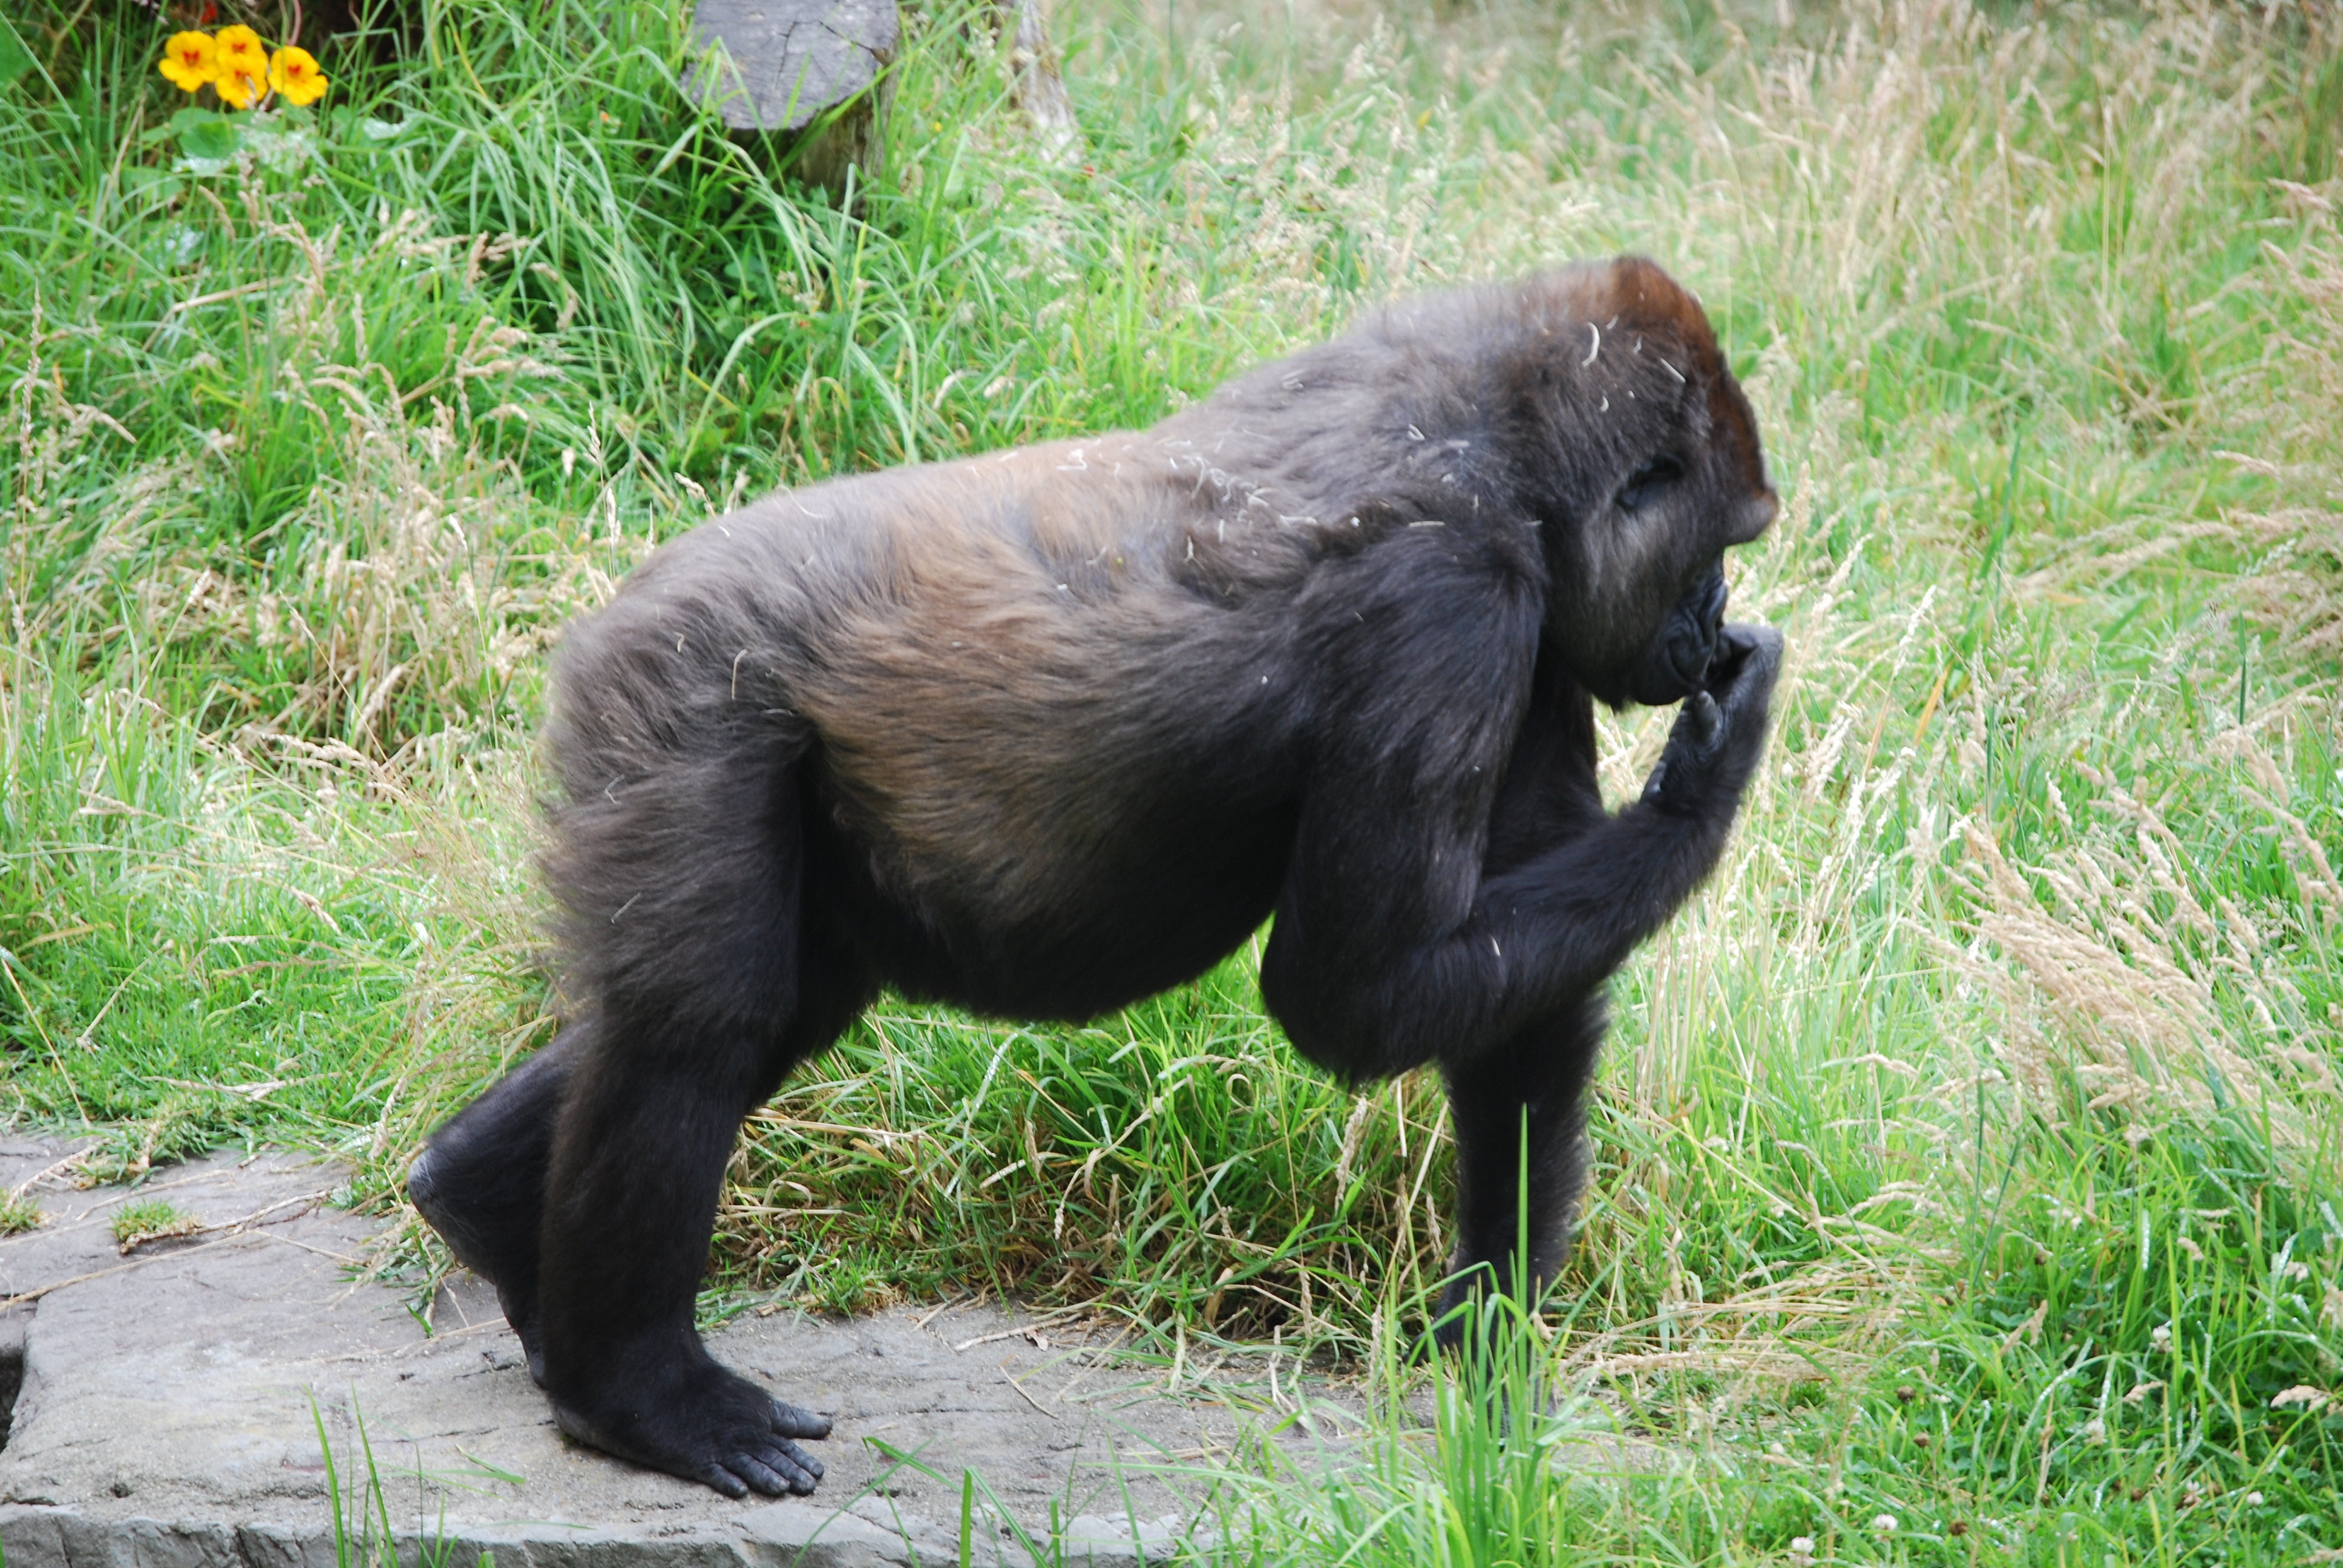
nature, animal, wildlife, wild, zoo, fur, jungle, mammal, black, monkey, fauna, primate, gorilla, chimpanzee, power, ape, hairy, vertebrate, big, strong, adult, powerful, macaque, old world monkey, western gorilla, great ape, common chimpanzee